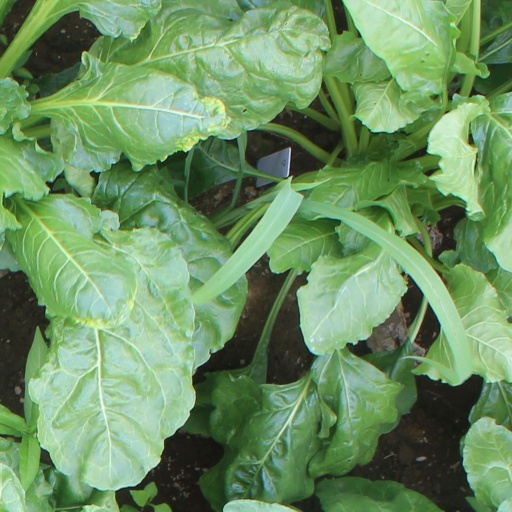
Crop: sugar beet